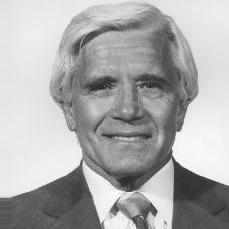
Age: 65